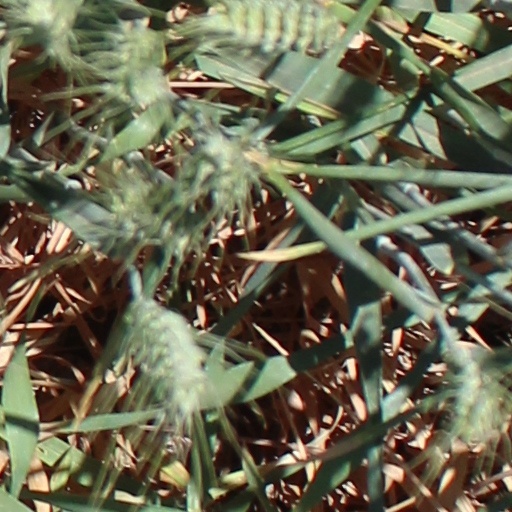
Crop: wheat